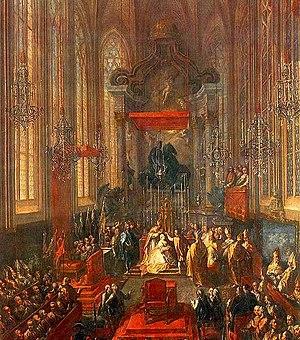
La cathédrale Saint-Martin est une cathédrale catholique dans la capitale de la Slovaquie, Bratislava. Il est situé à la frontière ouest du centre historique de la ville au-dessous le château de Bratislava. C'est la plus grande ainsi que l'une des plus anciennes églises à Bratislava, connue en particulier pour les souverains y ayant déjà été couronnés dans le Royaume de Hongrie.
La première guerre de Silésie est un conflit qui a opposé la Prusse et l'Autriche entre 1740 à 1742 et a entraîné la conquête par la Prusse de la majeure partie de la région de la Silésie. La guerre est menée principalement en Silésie, en Moravie et en Bohême. Théâtre de la guerre de succession d'Autriche, ce conflit est le premier des trois guerres de Silésie, qui se sont déroulées entre la Prusse de Frédéric le Grand et l'Autriche de Marie-Thérèse au milieu du XVIIIe siècle, et qui se sont toutes trois soldées par le contrôle prussien de la Silésie.